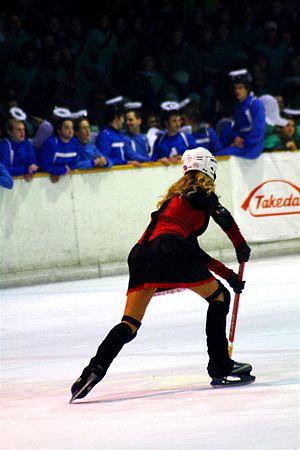
L'École supérieure polytechnique de Rhénanie-Westphalie ou bien Université technique de Rhénanie-Westphalie est une université d'élite allemande, située à Aix-la-Chapelle, dans le Land de Rhénanie-du-Nord-Westphalie. Elle a été fondée en 1870 sous le nom École polytechnique royale de Rhénanie-Westphalie à Aix-la-Chapelle. En 2019 avec 45 628 étudiants elle est la plus grande université technique en Allemagne.